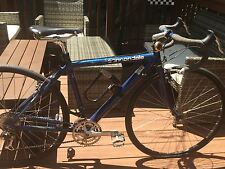
Vehicle type: Bikes